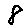
Label: 8